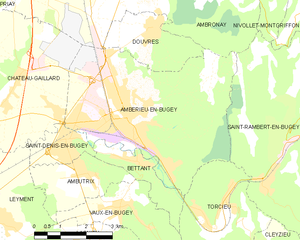
commune française: Ambérieu-en-Bugey Map commune FR insee code 01004.png